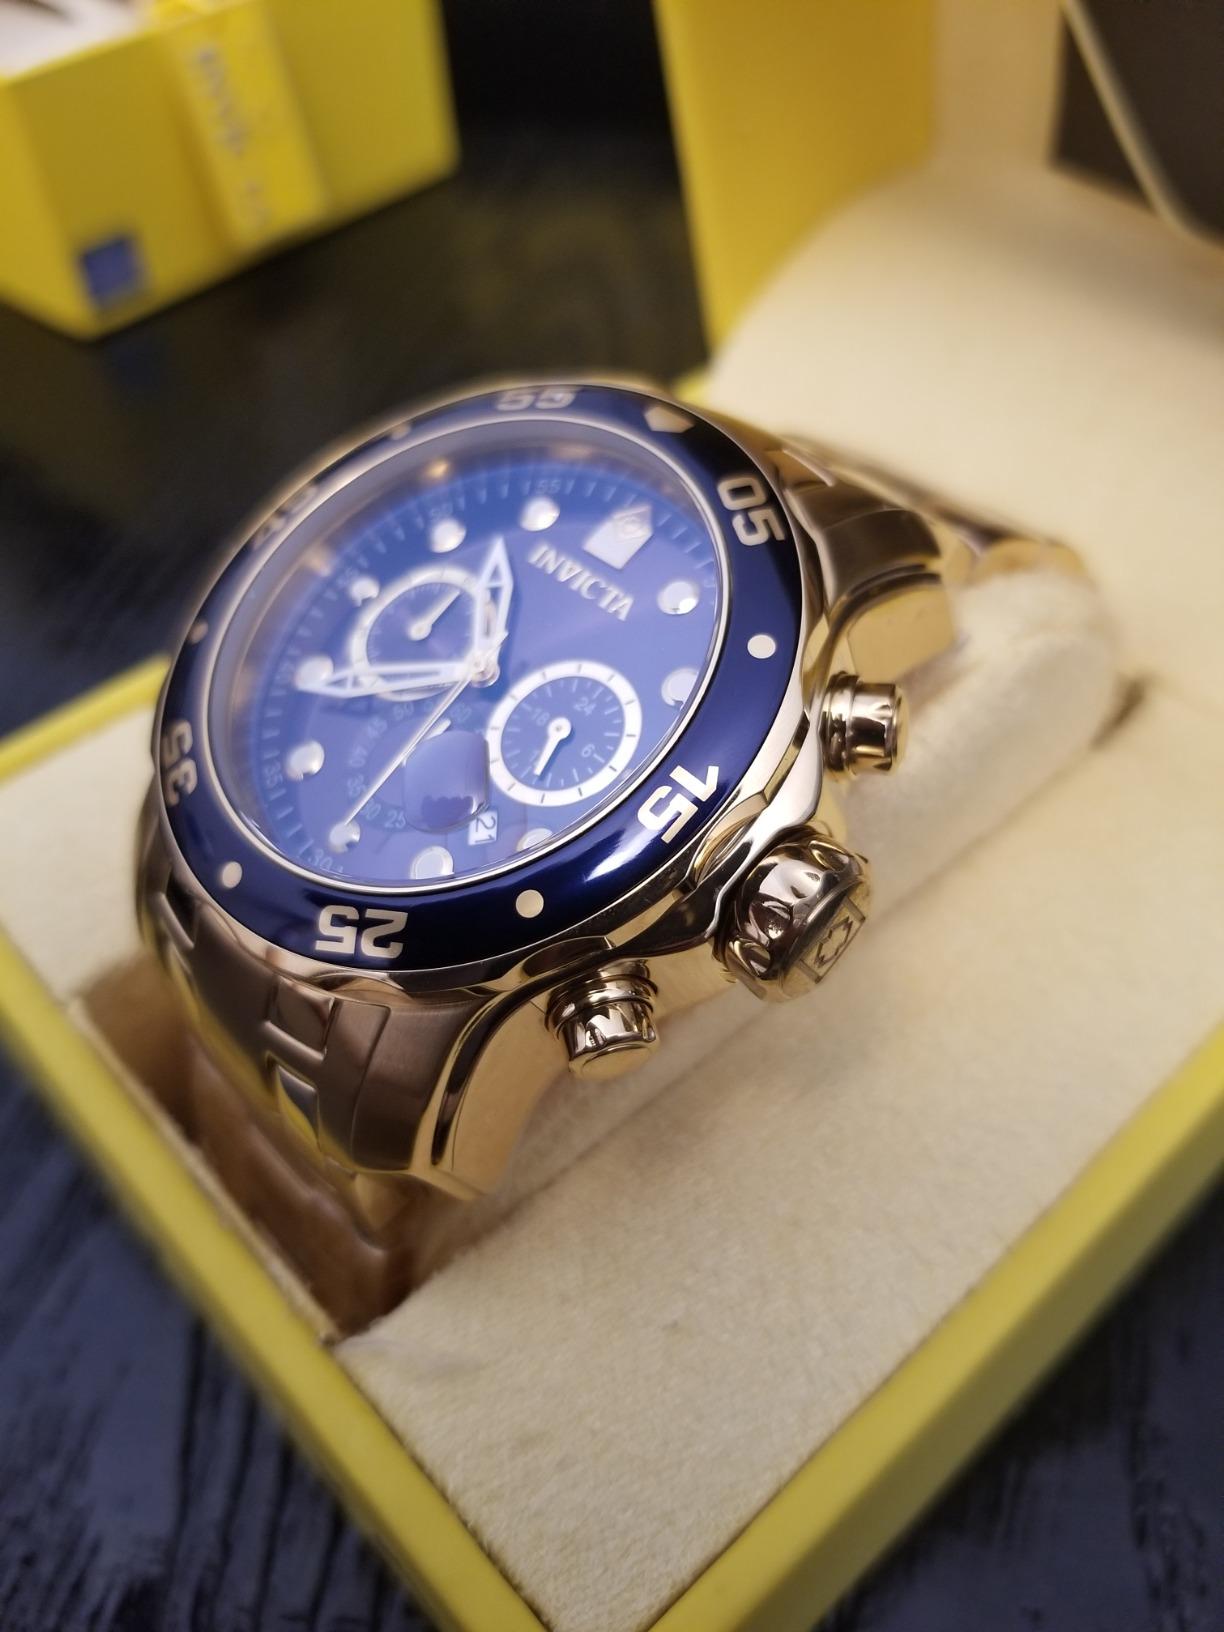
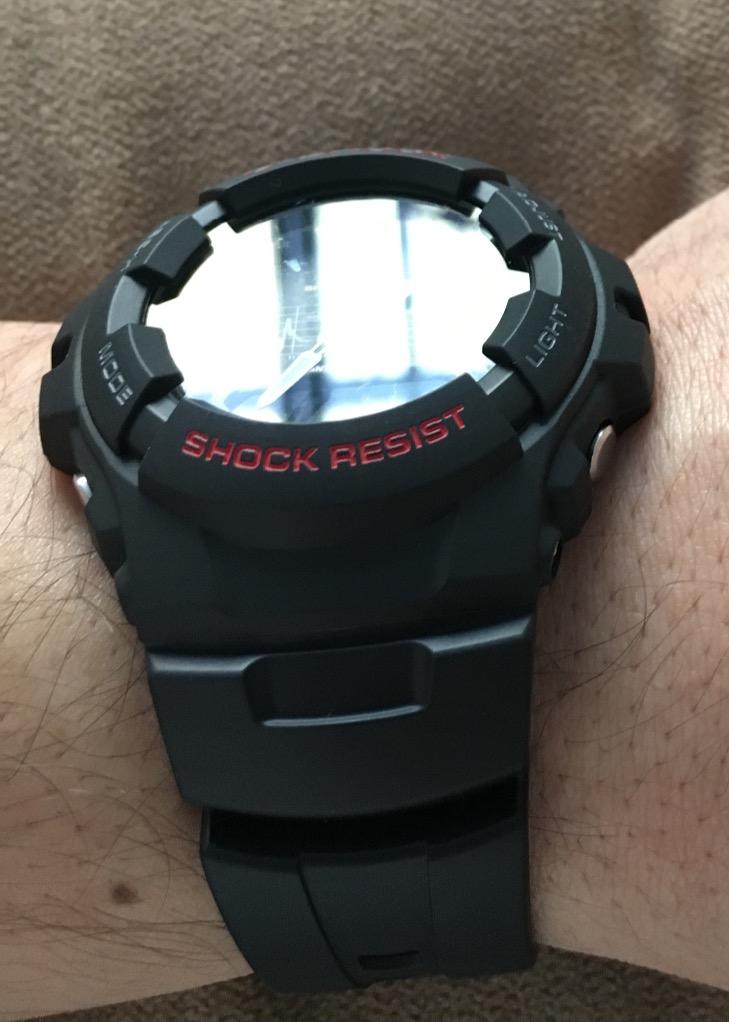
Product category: accessories_watch
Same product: no